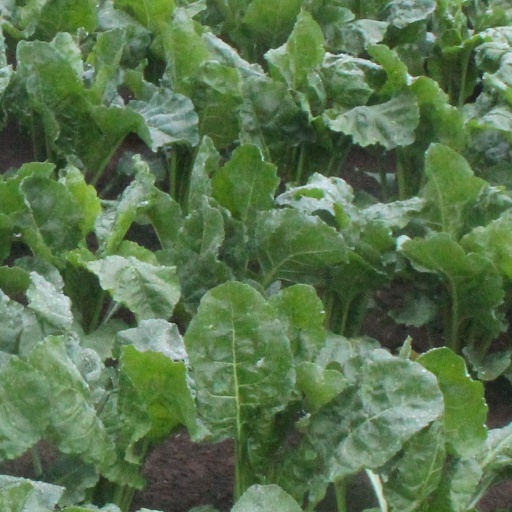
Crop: sugar beet